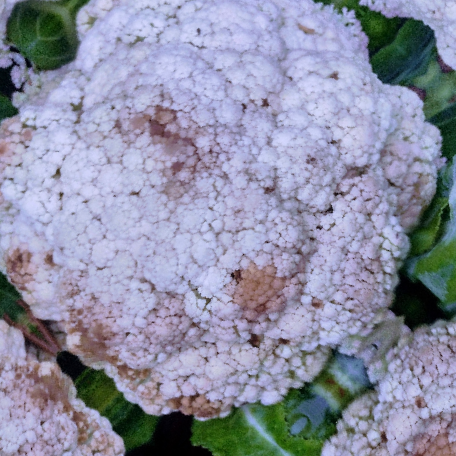
Label: Bacterial spot rot